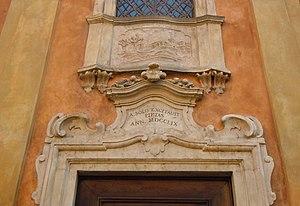
L'église Madonna del Terremoto est un des édifices religieux de la ville de Mantoue, construite sur la Piazza Canossa.